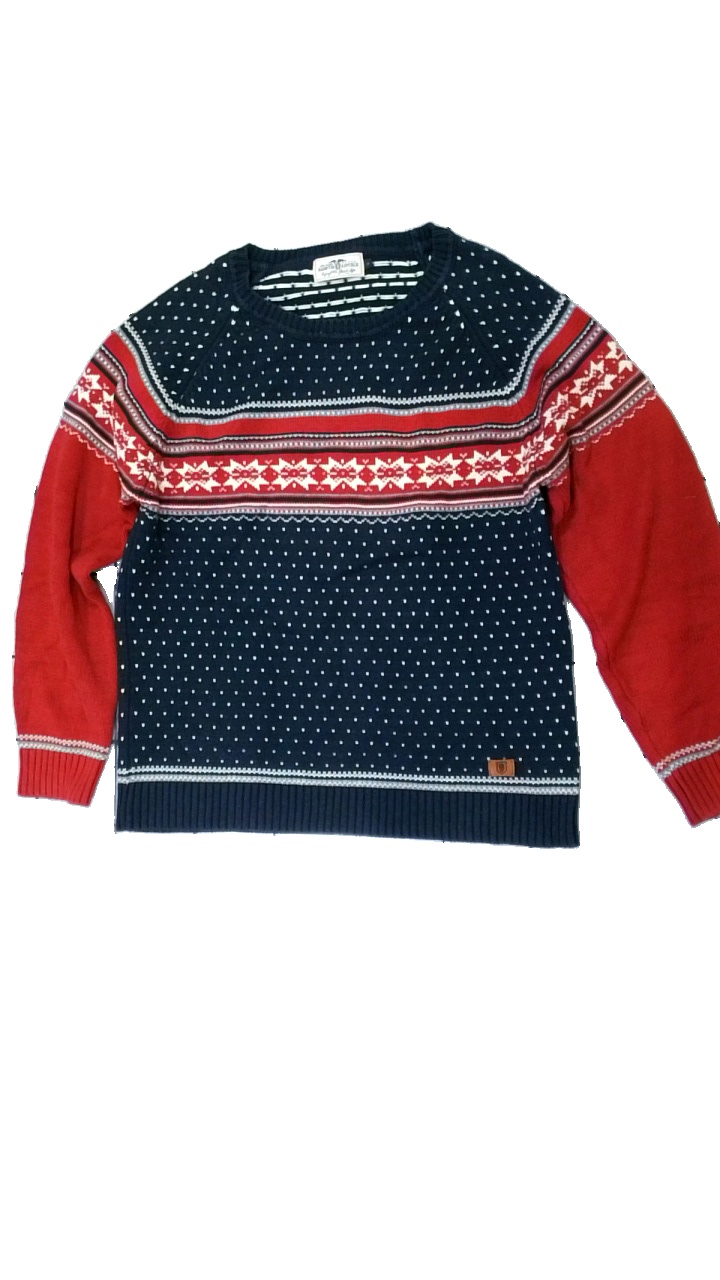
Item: Sweater (Men)
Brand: Hamton Republic (kappahl)
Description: stickad tröja med prickar och ränder i olika mönster
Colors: Blue, Red, White, Multicolor
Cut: Regular
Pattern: Other
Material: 100% cotton
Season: All
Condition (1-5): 5
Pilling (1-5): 5
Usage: Reuse
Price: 50-100